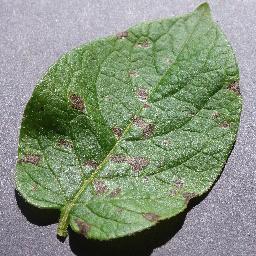
Etiqueta: Tizon_Temprano